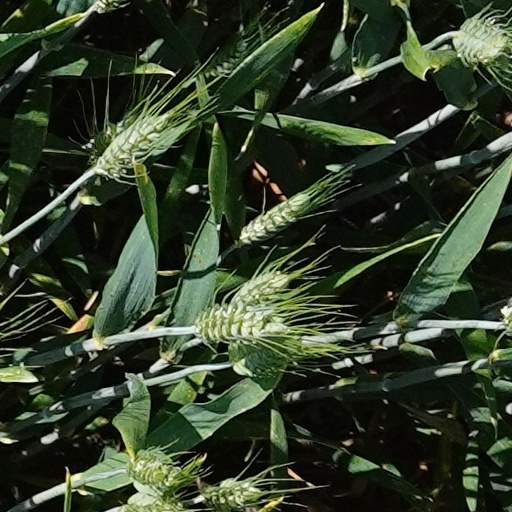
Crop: wheat